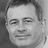
Emotion: happy